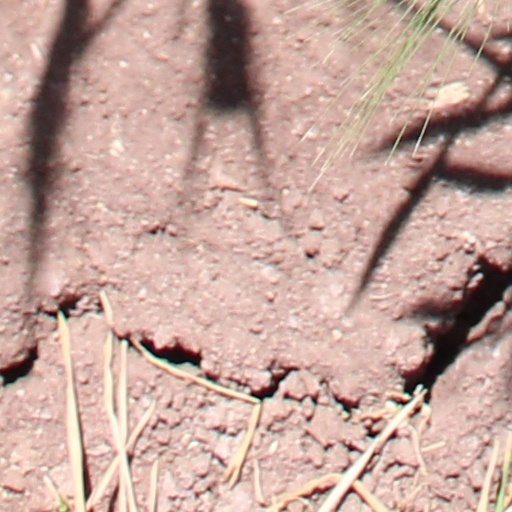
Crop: wheat